Santa Maria delle Grazie, Este

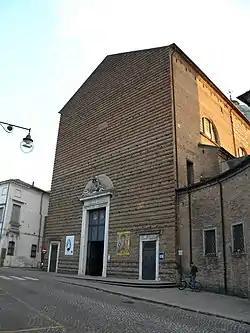
Este, the basilica of Santa Maria delle Grazie.

Santa Maria delle Grazie is a Baroque-style, Roman Catholic basilica church located in the town of Este in the province of Padova, region of Veneto, Italy. Within the shrine is the image of the Blessed Virgin Mary of Graces, transferred from the ransack of Constantinople and ultimately crowned by Pope Pius VII in 10 December 1822.